Avro 707

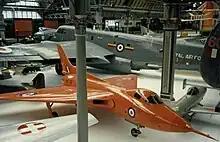
The second Avro 707A "WZ736" displayed next to an Avro Shackleton at the Museum of Science and Industry in Manchester in 1985

No Avro 707s are presently airworthy. Both examples of the 707A variant survive. One, "WZ736", was preserved in Great Britain at the Museum of Science and Industry in Manchester, but has been transferred to the Boscombe Down Aviation Collection at Old Sarum, while the other, "WD280", is preserved in Australia at the RAAF Museum at Point Cook, Victoria. Also in Great Britain is "WZ744", the single 707C prototype, which was displayed at the Royal Air Force Museum Midlands, Cosford near Wolverhampton and is currently stored out of public view with its space in the museum's Test Flight hall taken by the British Aerospace EAP.